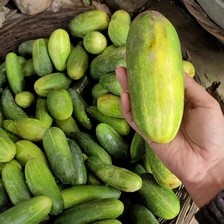
Label: cucumber